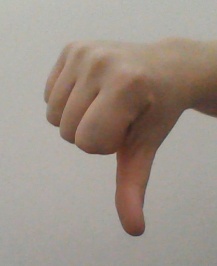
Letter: waw